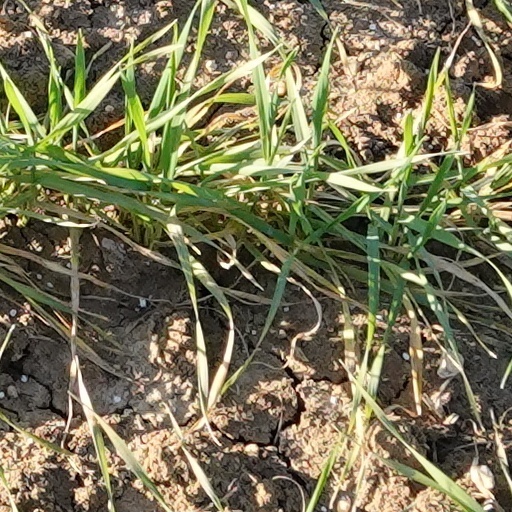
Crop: wheat